Peterhof (Novgorod)

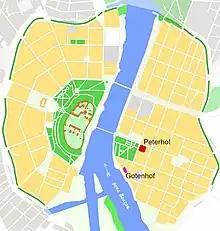
Map of modern Veliky Novgorod, showing the site of the Peterhof in red and the site of the Gotenhof in pink.

A kontor was a corporation ("universitas") with a level of legal autonomy, the code of the Peterhof was called the "schra". It was established around 1200 by traders from the Holy Roman Empire who earlier had used the Gotenhof. The Peterhof maintained special ties with Visby, although Lübeck tried to take over control only with partial success. Visby and Lübeck were in the 15th century sidelined by the Livonian towns. Ships from the Baltic accessed Novgorod over the Neva, Lake Ladoga and the Volkhov. Transport over land was in winter by sleighs, moving to Dorpat via Pskov.